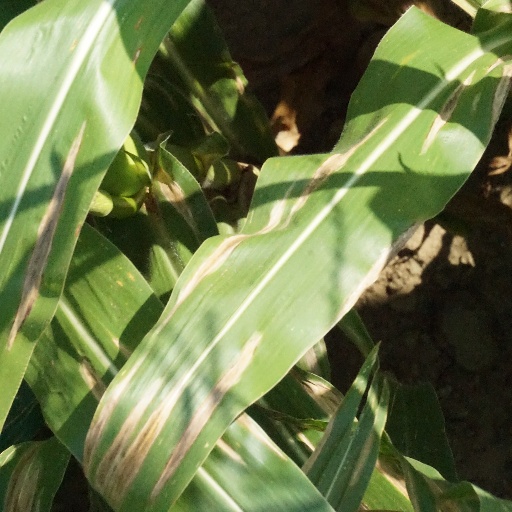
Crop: maize; corn